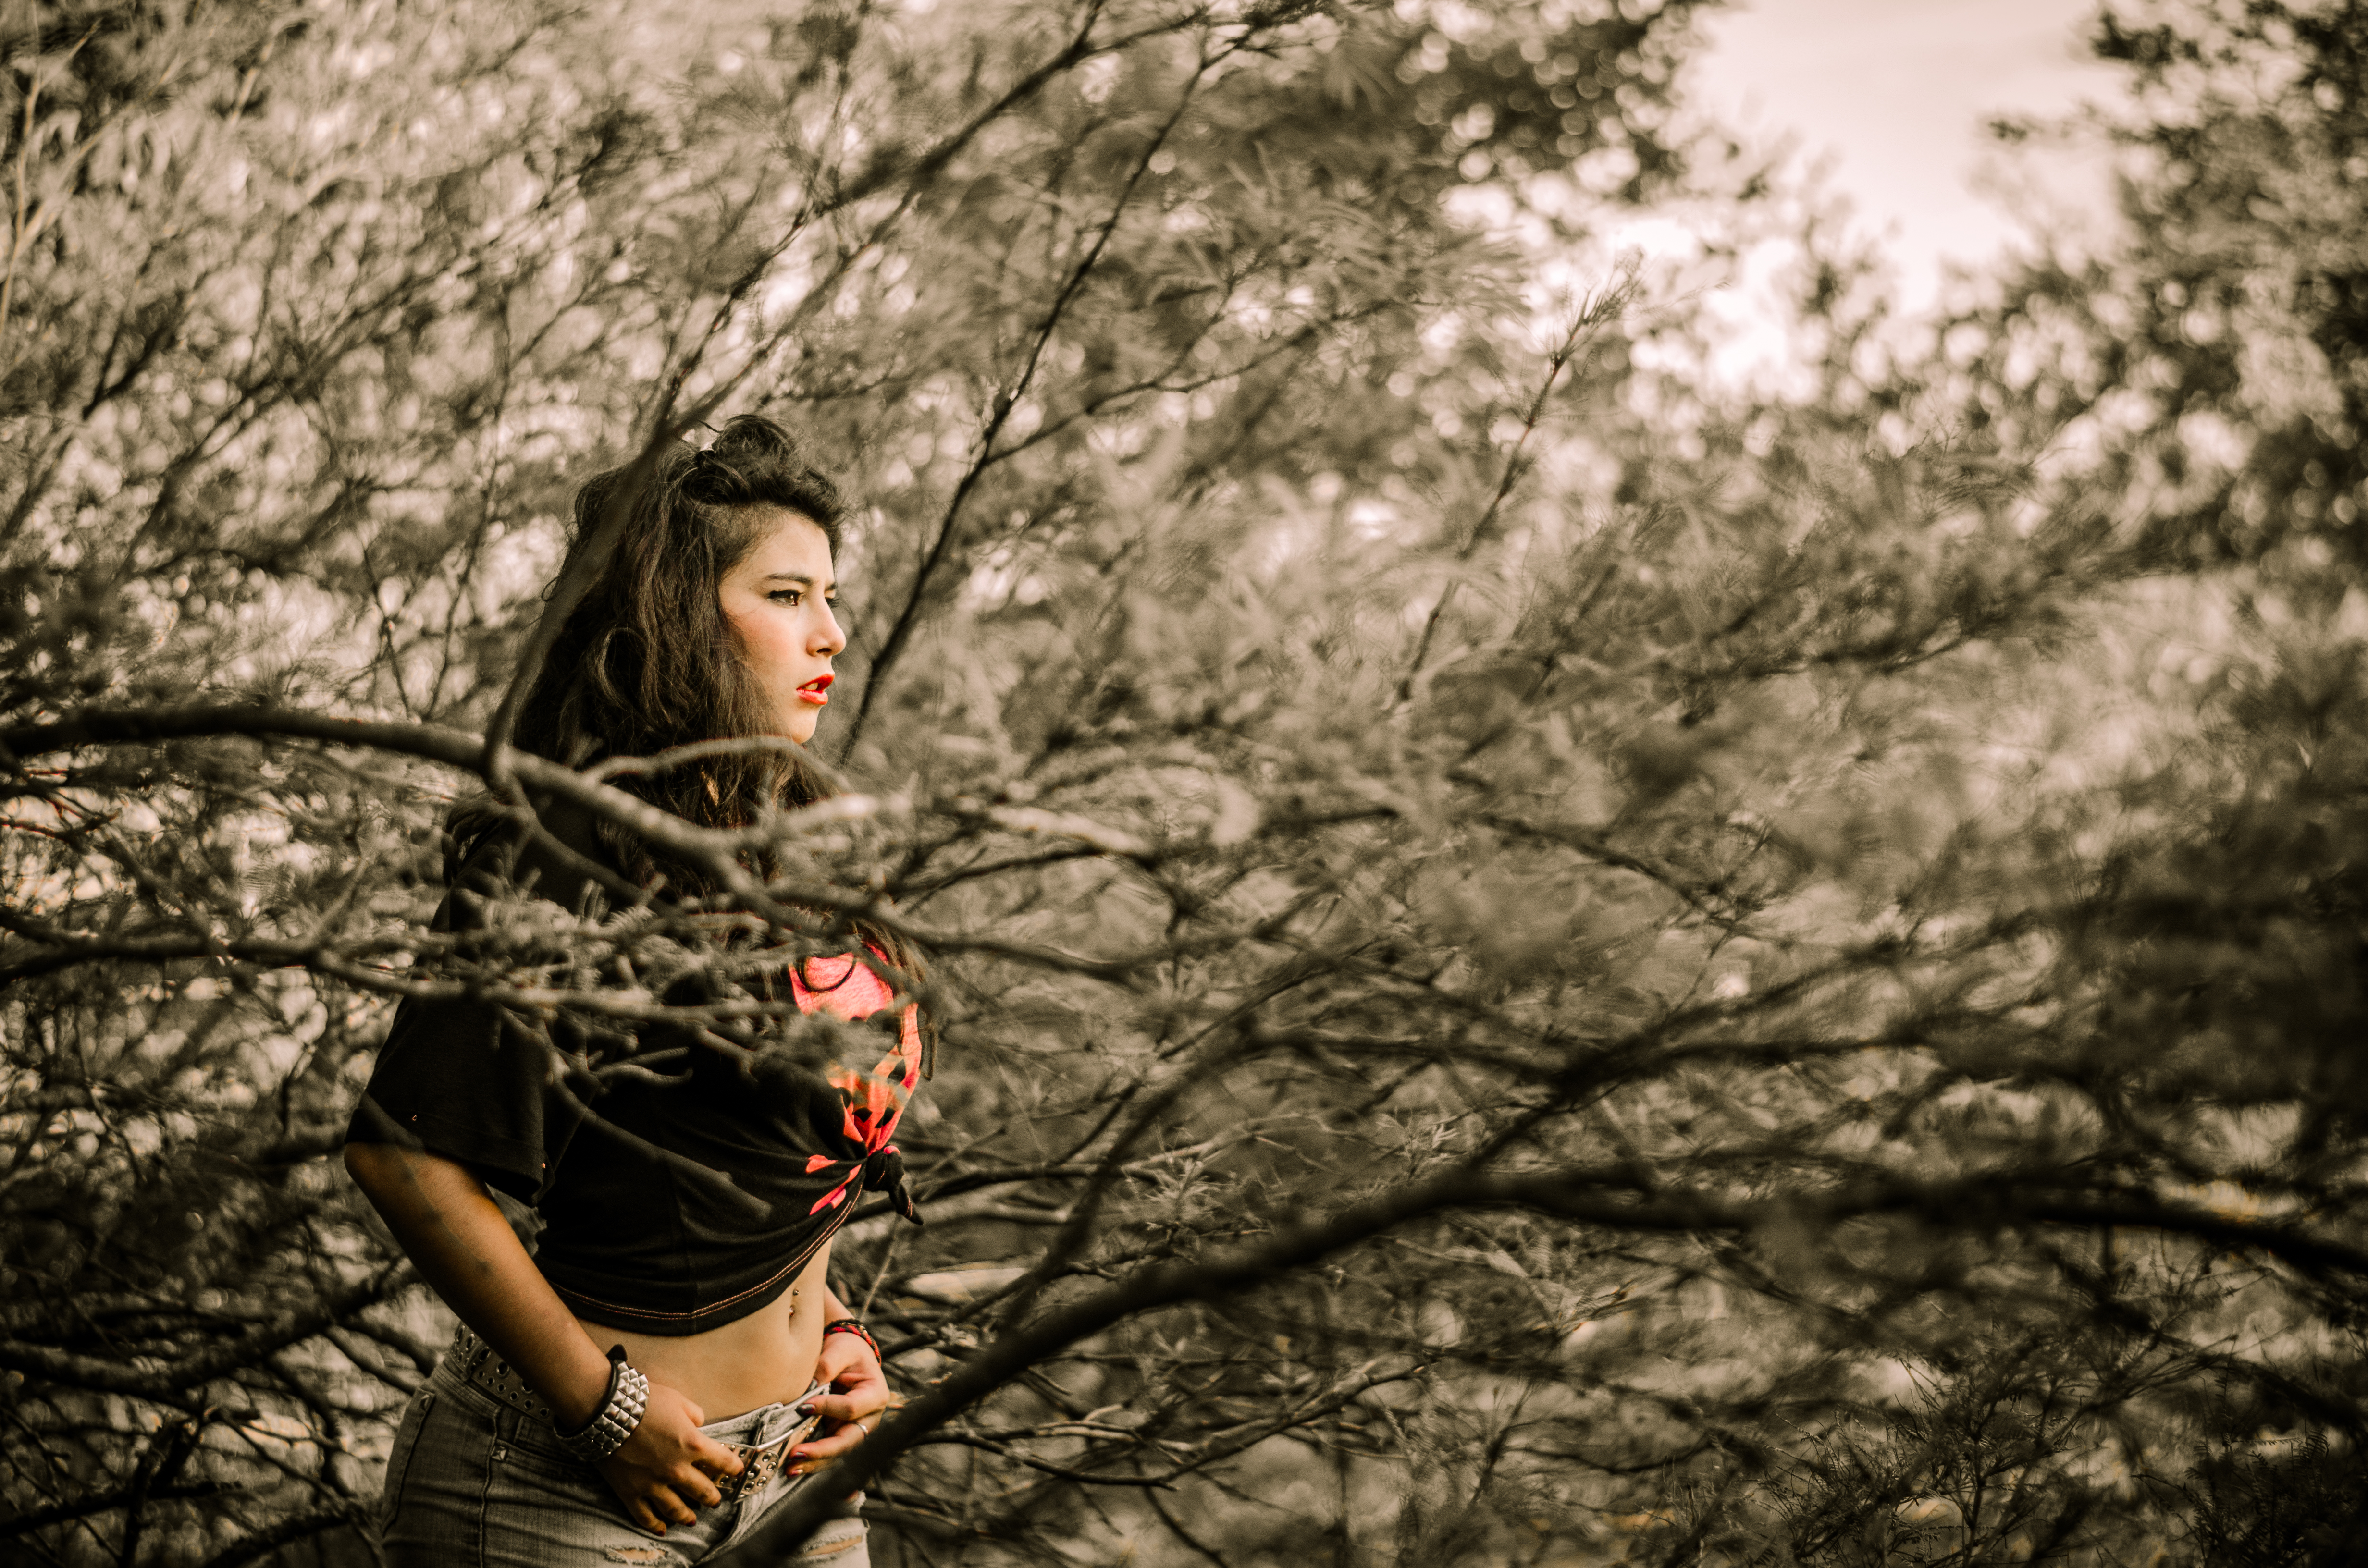
girl, skull, black, rustic, nature, pink, grove, seriousness, dynamic, look, eyes, People in nature, branch, tree, beauty, red, sky, natural environment, spring, forest, fashion, woody plant, leaf, grass, plant, photography, eye, dress, lip, twig, smile, photo shoot, long hair, sunlight, black hair, brown hair, flower, happy, blossom, portrait photography, cloud, model, autumn, Colorfulness, flash photography, woodland, style